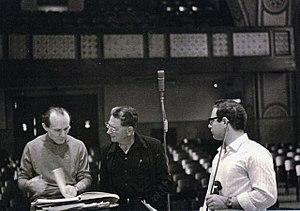
Mordecai Seter, est un compositeur israélien, né en Russie.